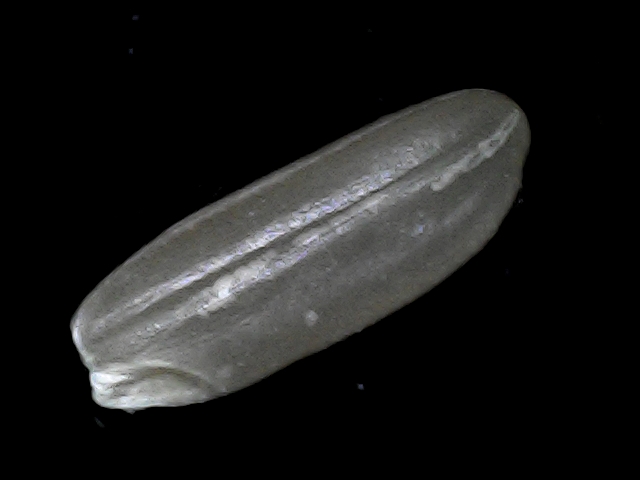
Rice variety: BD70